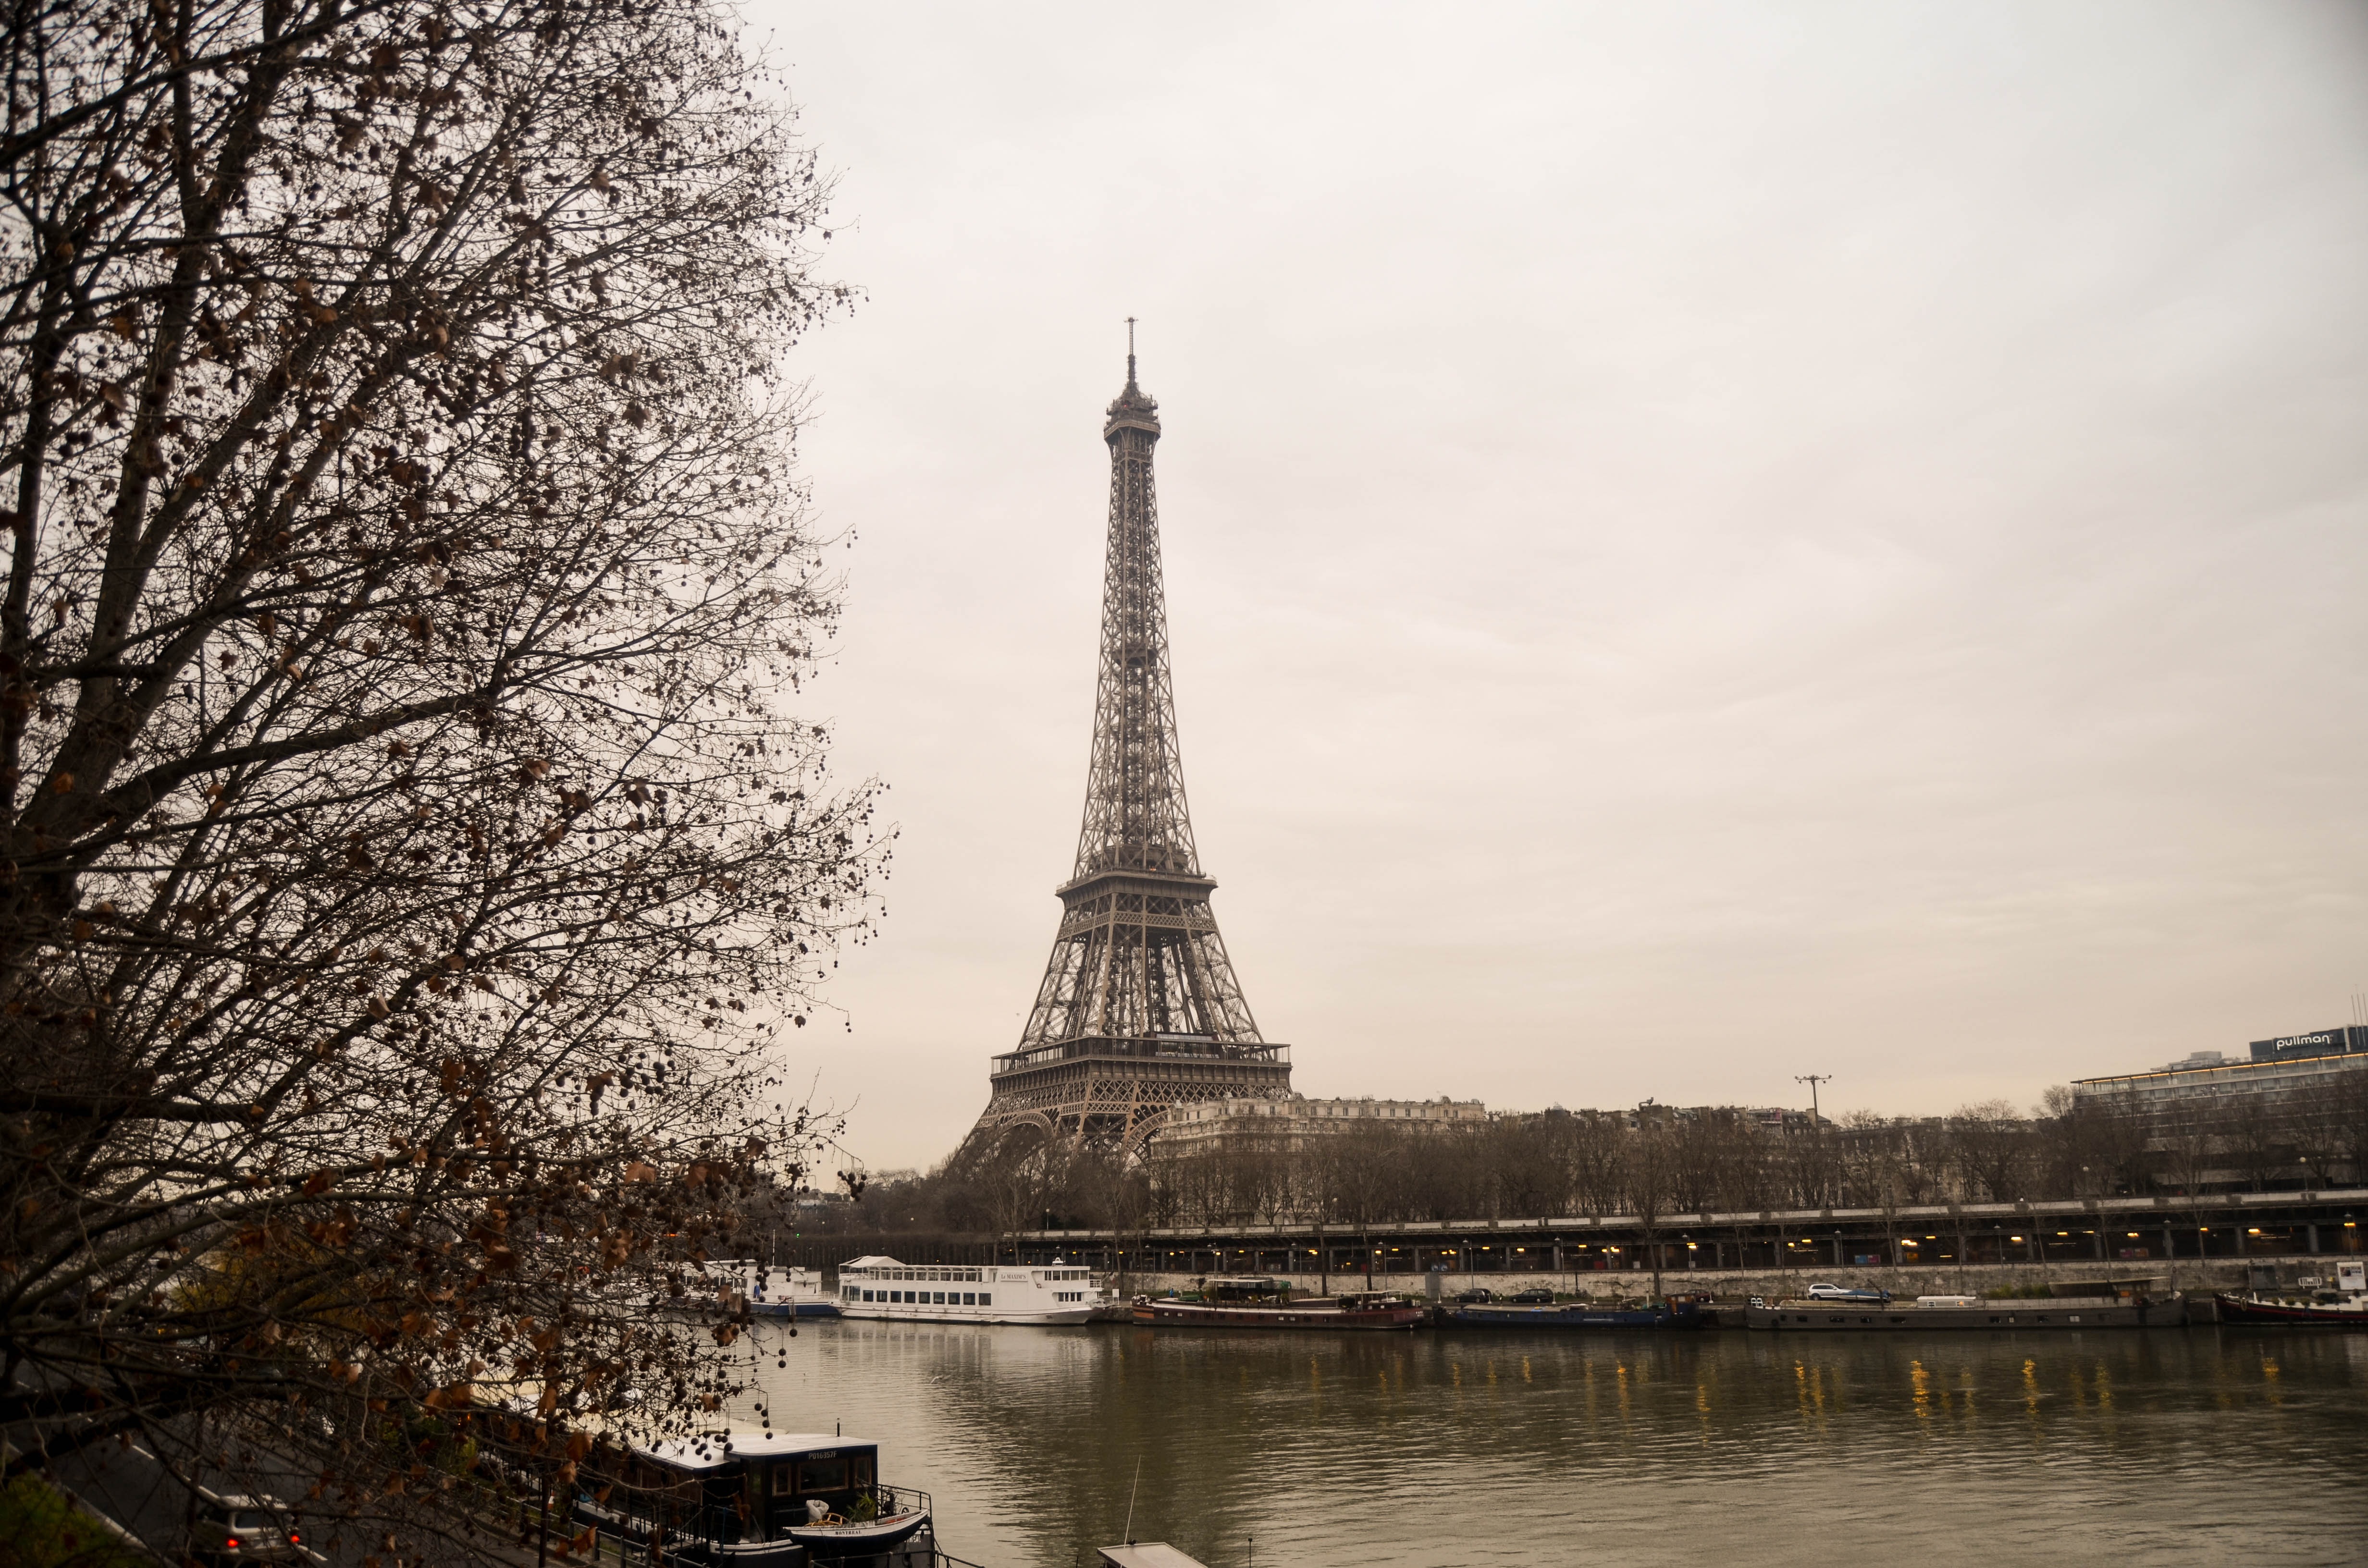
landscape, tree, bridge, eiffel tower, paris, river, monument, cityscape, france, statue, reflection, tower, landmark, monochrome, place of worship, sepia, eiffel, temple, historical works